GNOME Terminal

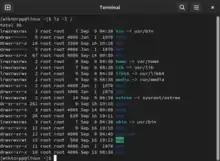
GNOME Terminal 3.43 with the theme set to Adwaita-dark

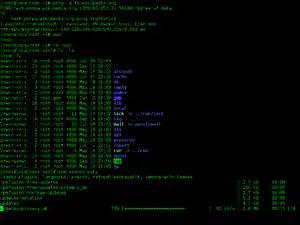
Colored texts in GNOME Terminal 3

Colored text is available in GNOME Terminal, although users may turn this feature off. GNOME Terminal supports a basic set of 16 colors, which the user can choose. Furthermore, GNOME Terminal has support for a palette of 256 colors by default. Some programs, such as vim, can use that many colors.